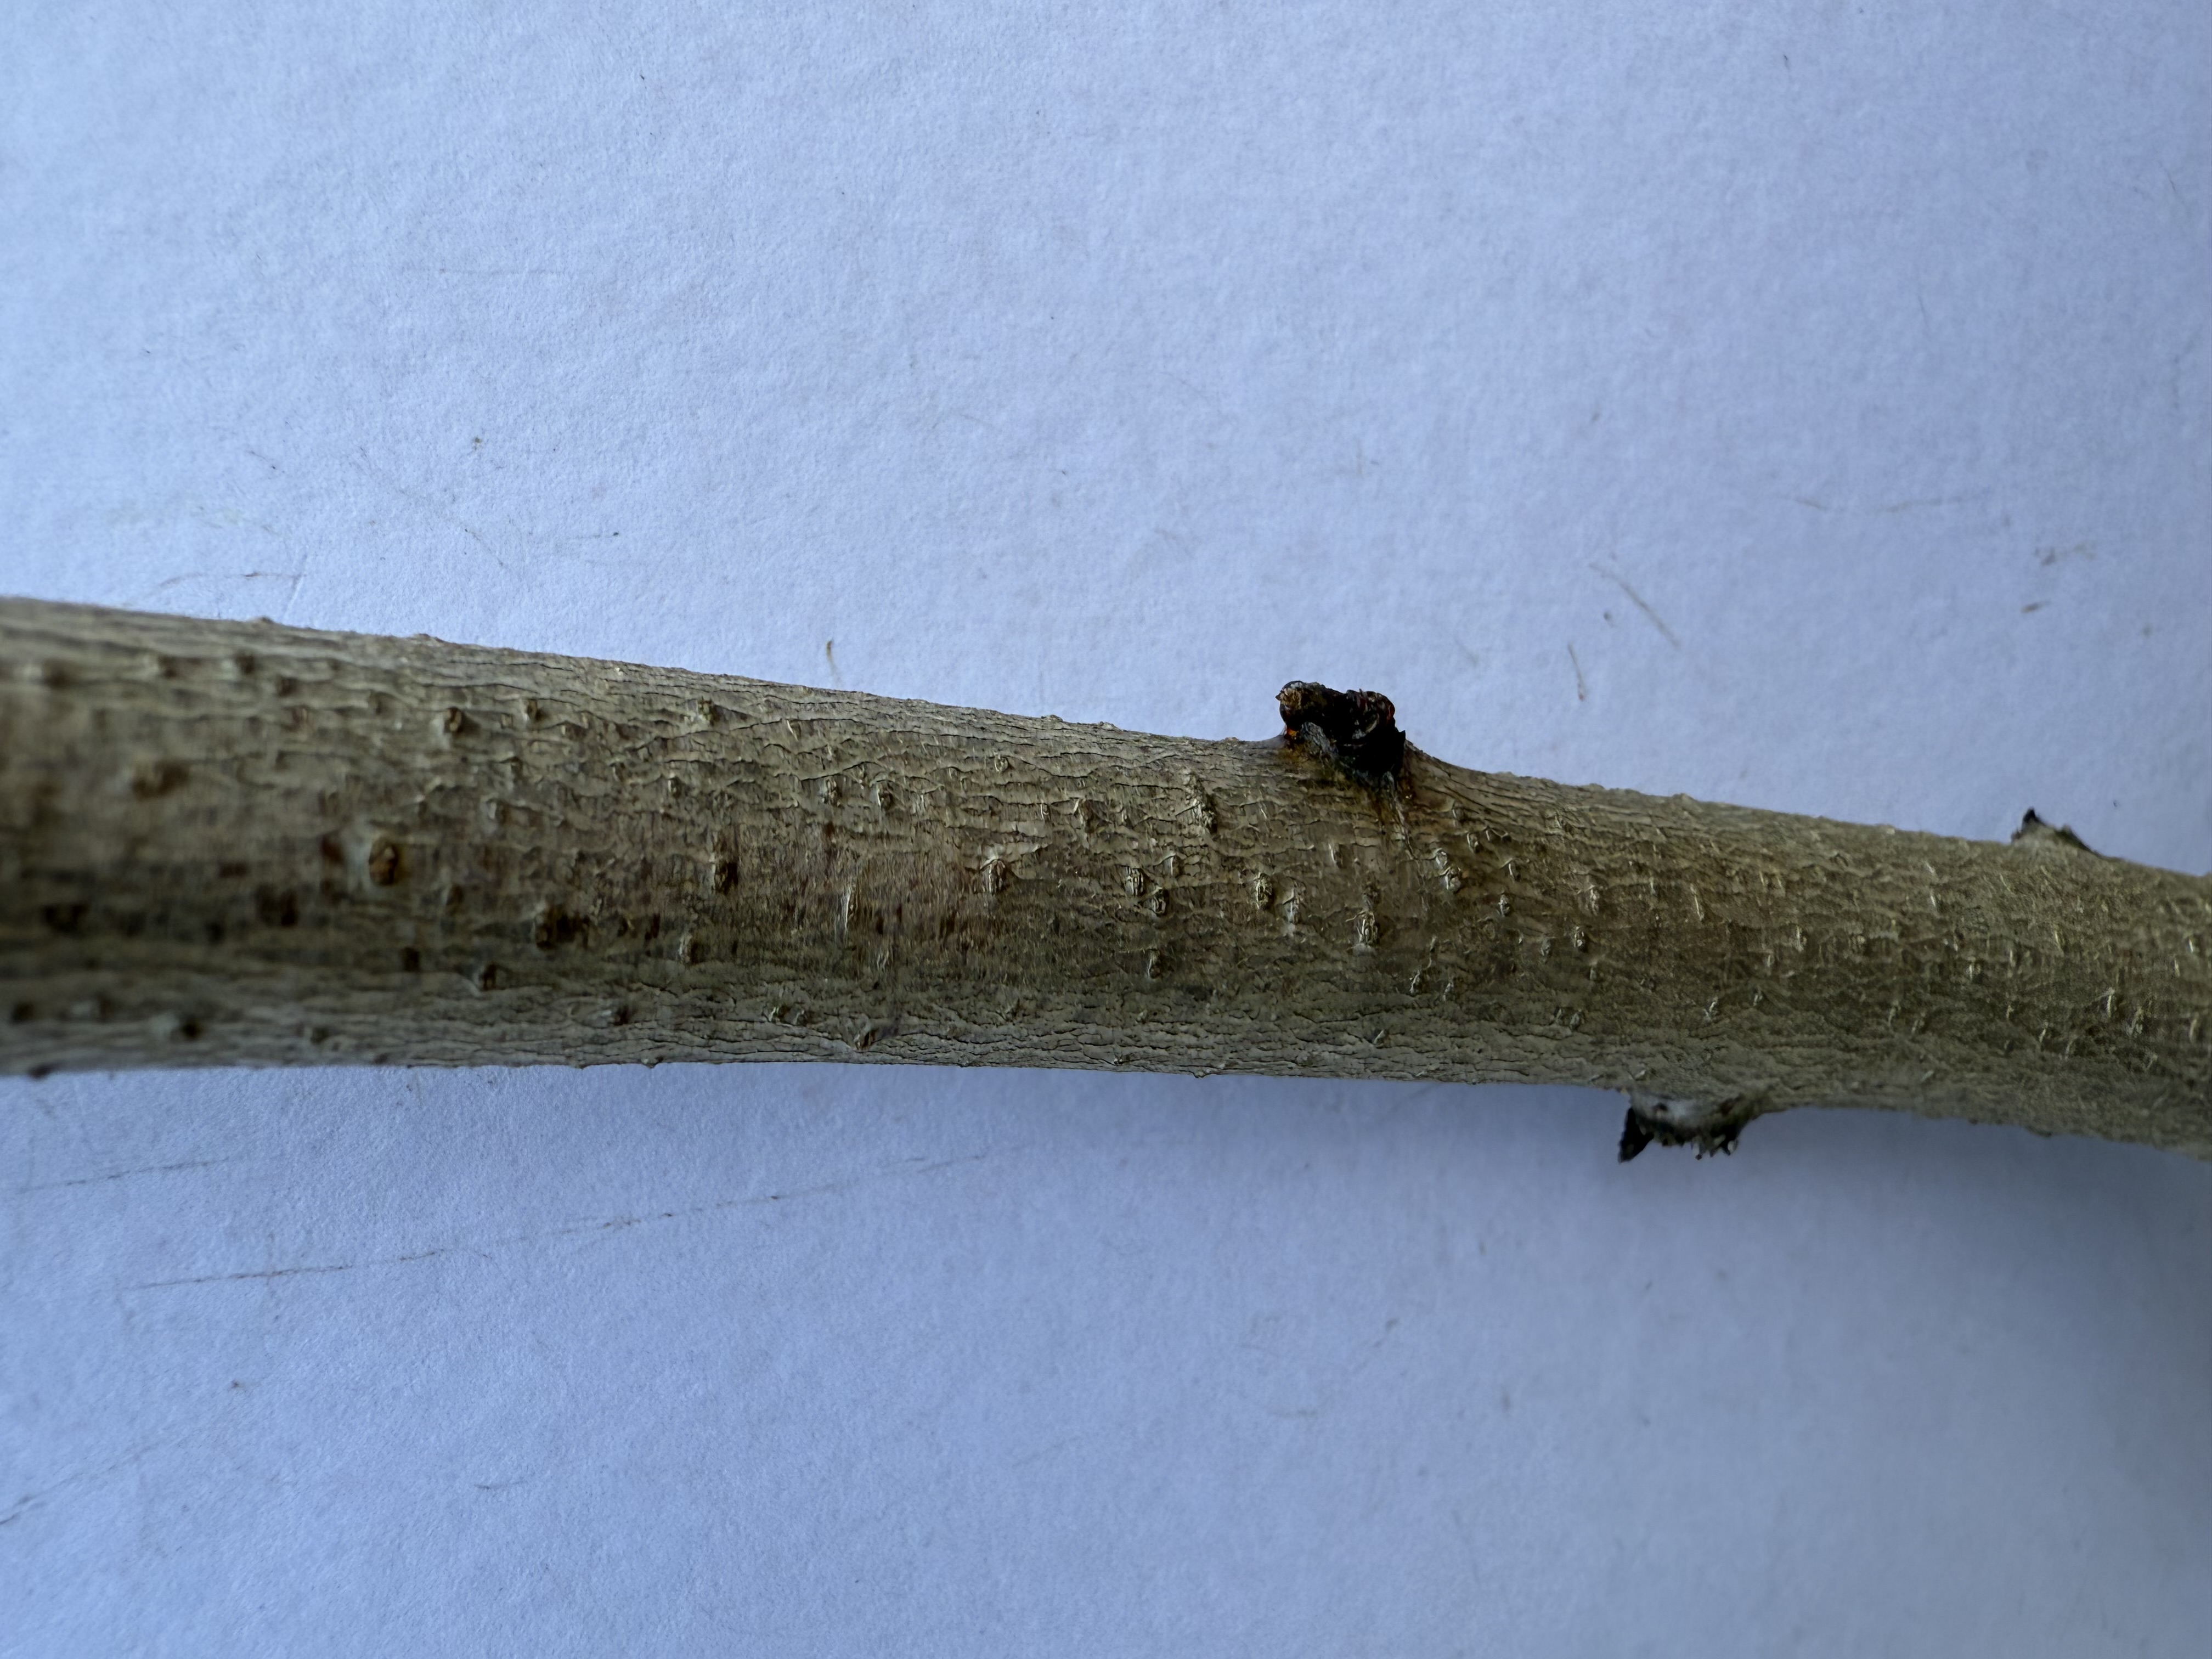
Variety: Duke Blueberry